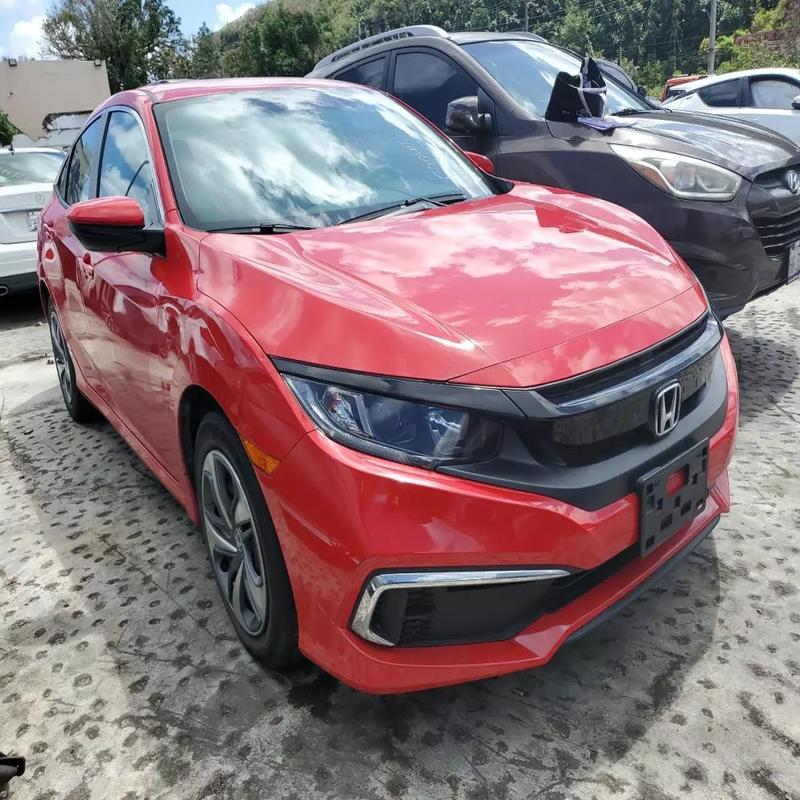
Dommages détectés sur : plaque d'immatriculation arrière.
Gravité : mineur